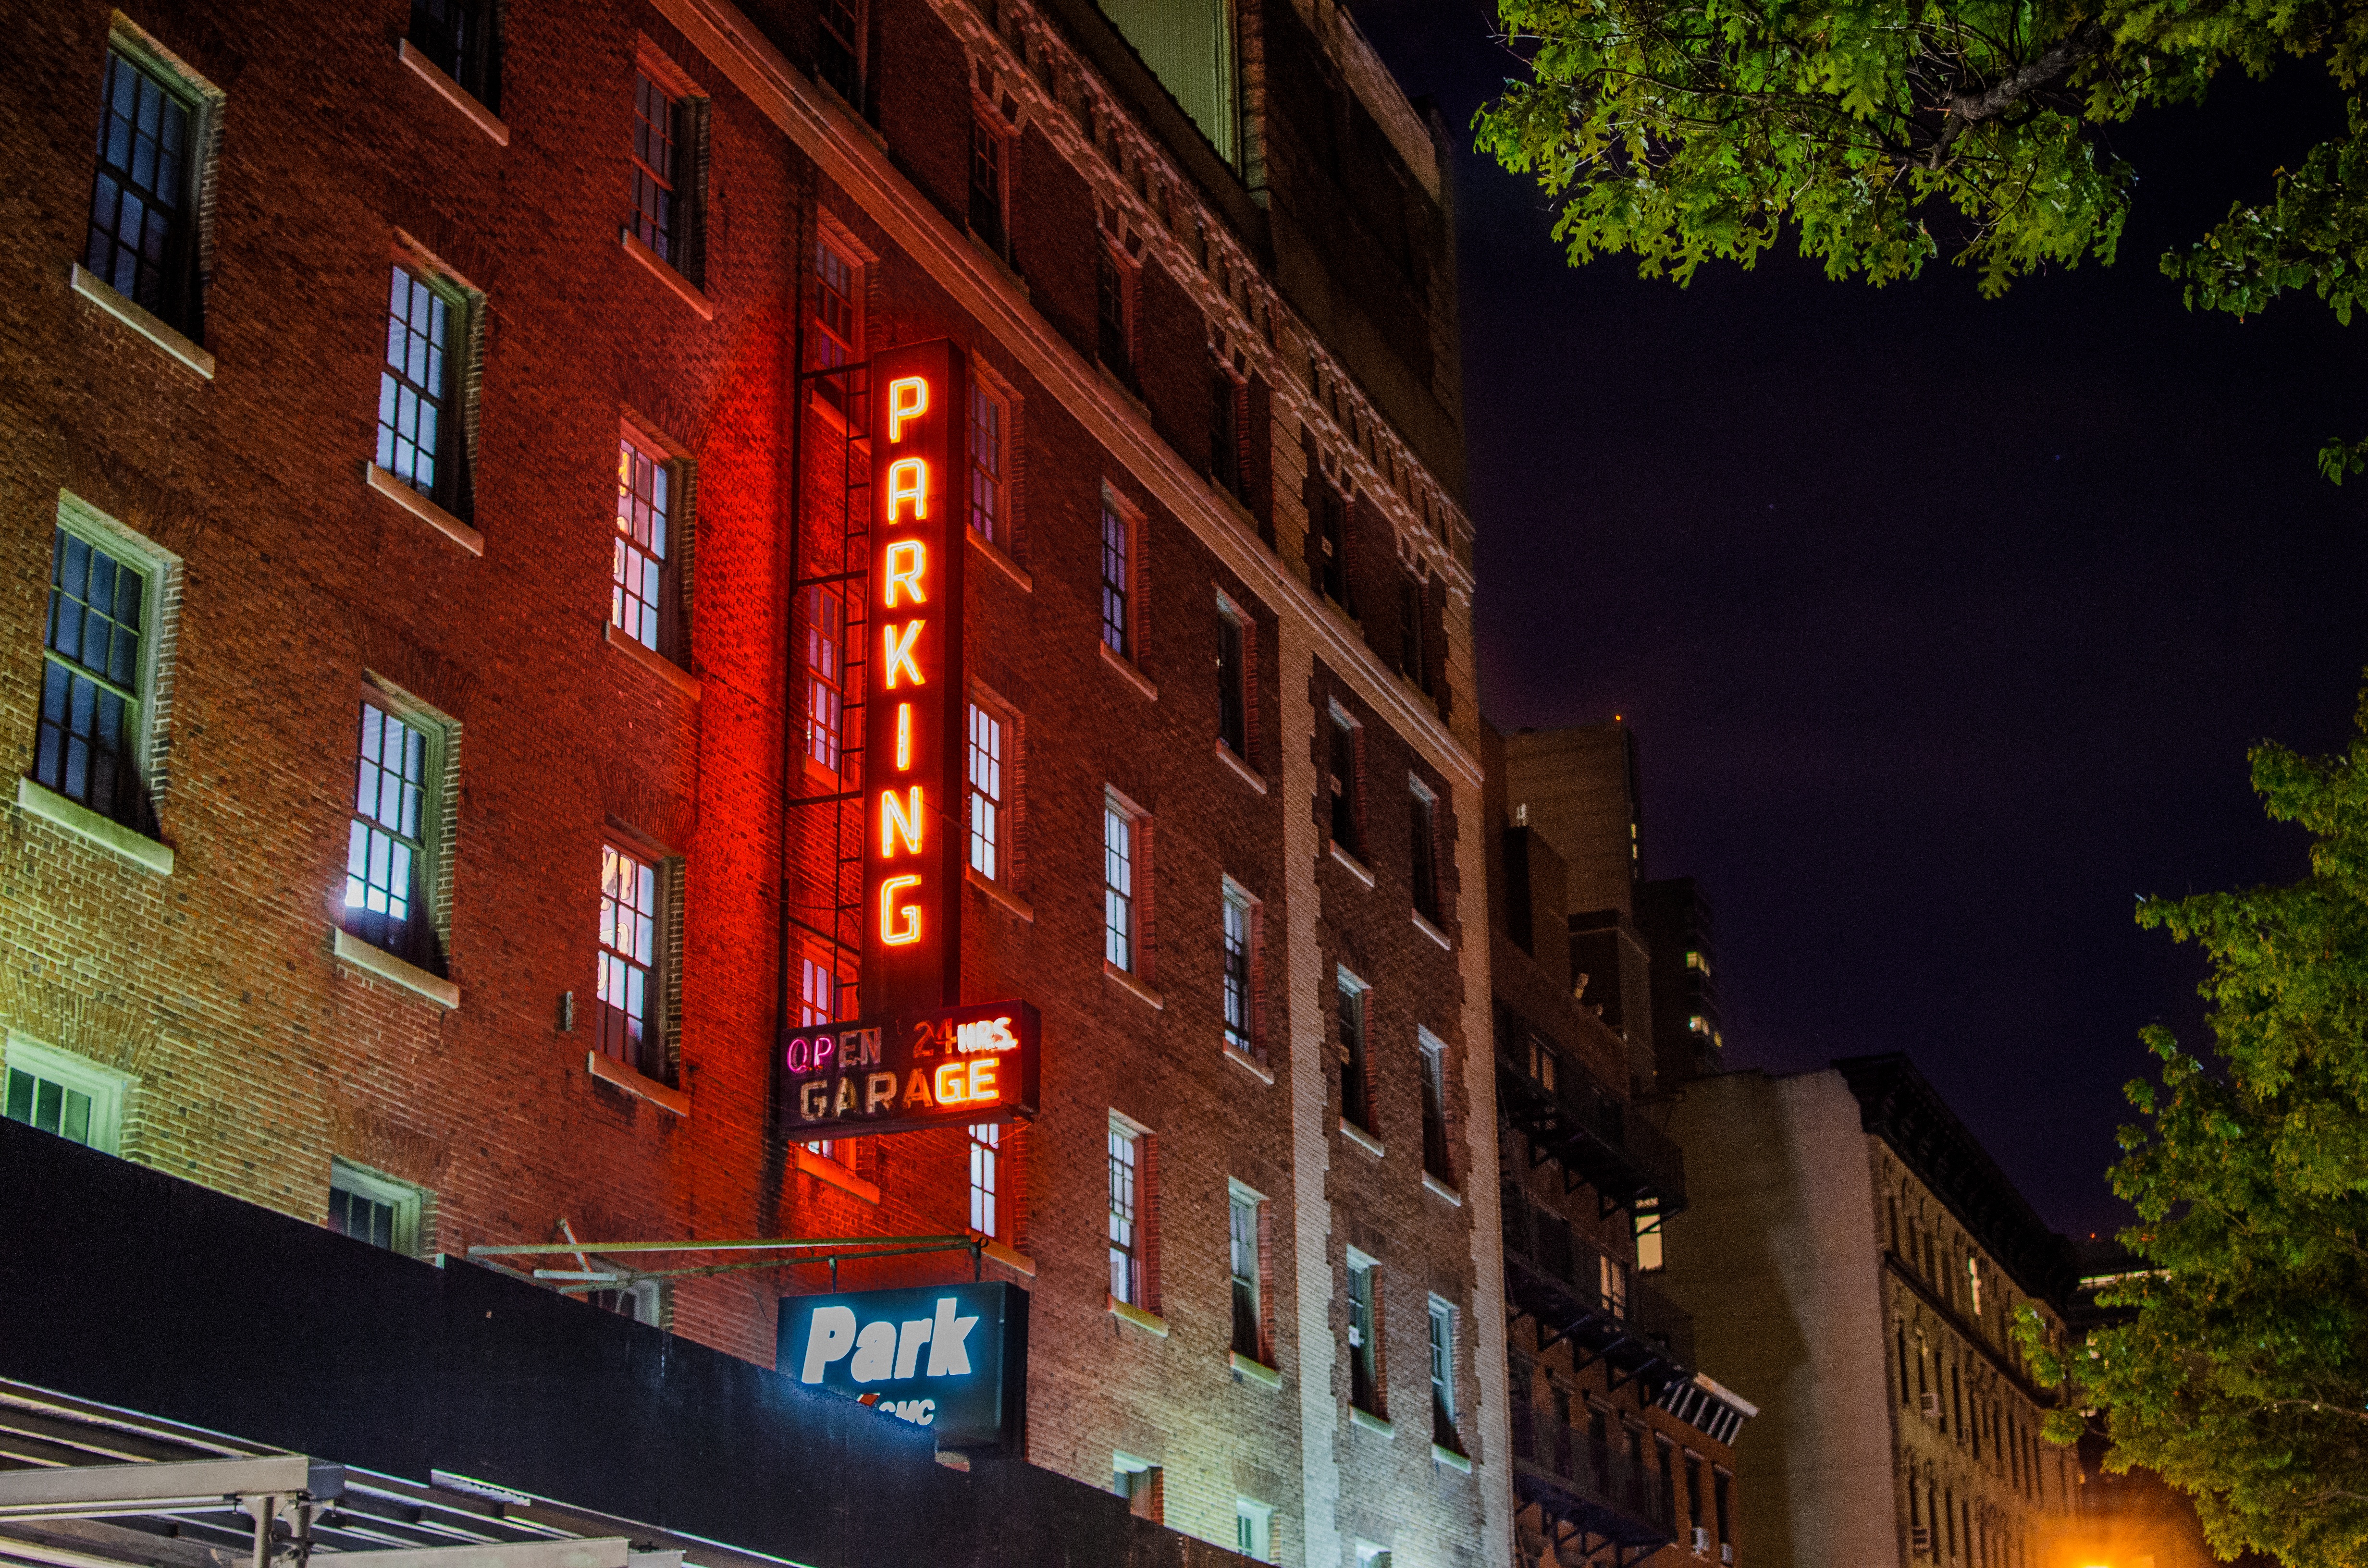
light, architecture, street, night, house, town, city, cityscape, downtown, evening, reflection, facade, waterway, neighbourhood, urban area, human settlement